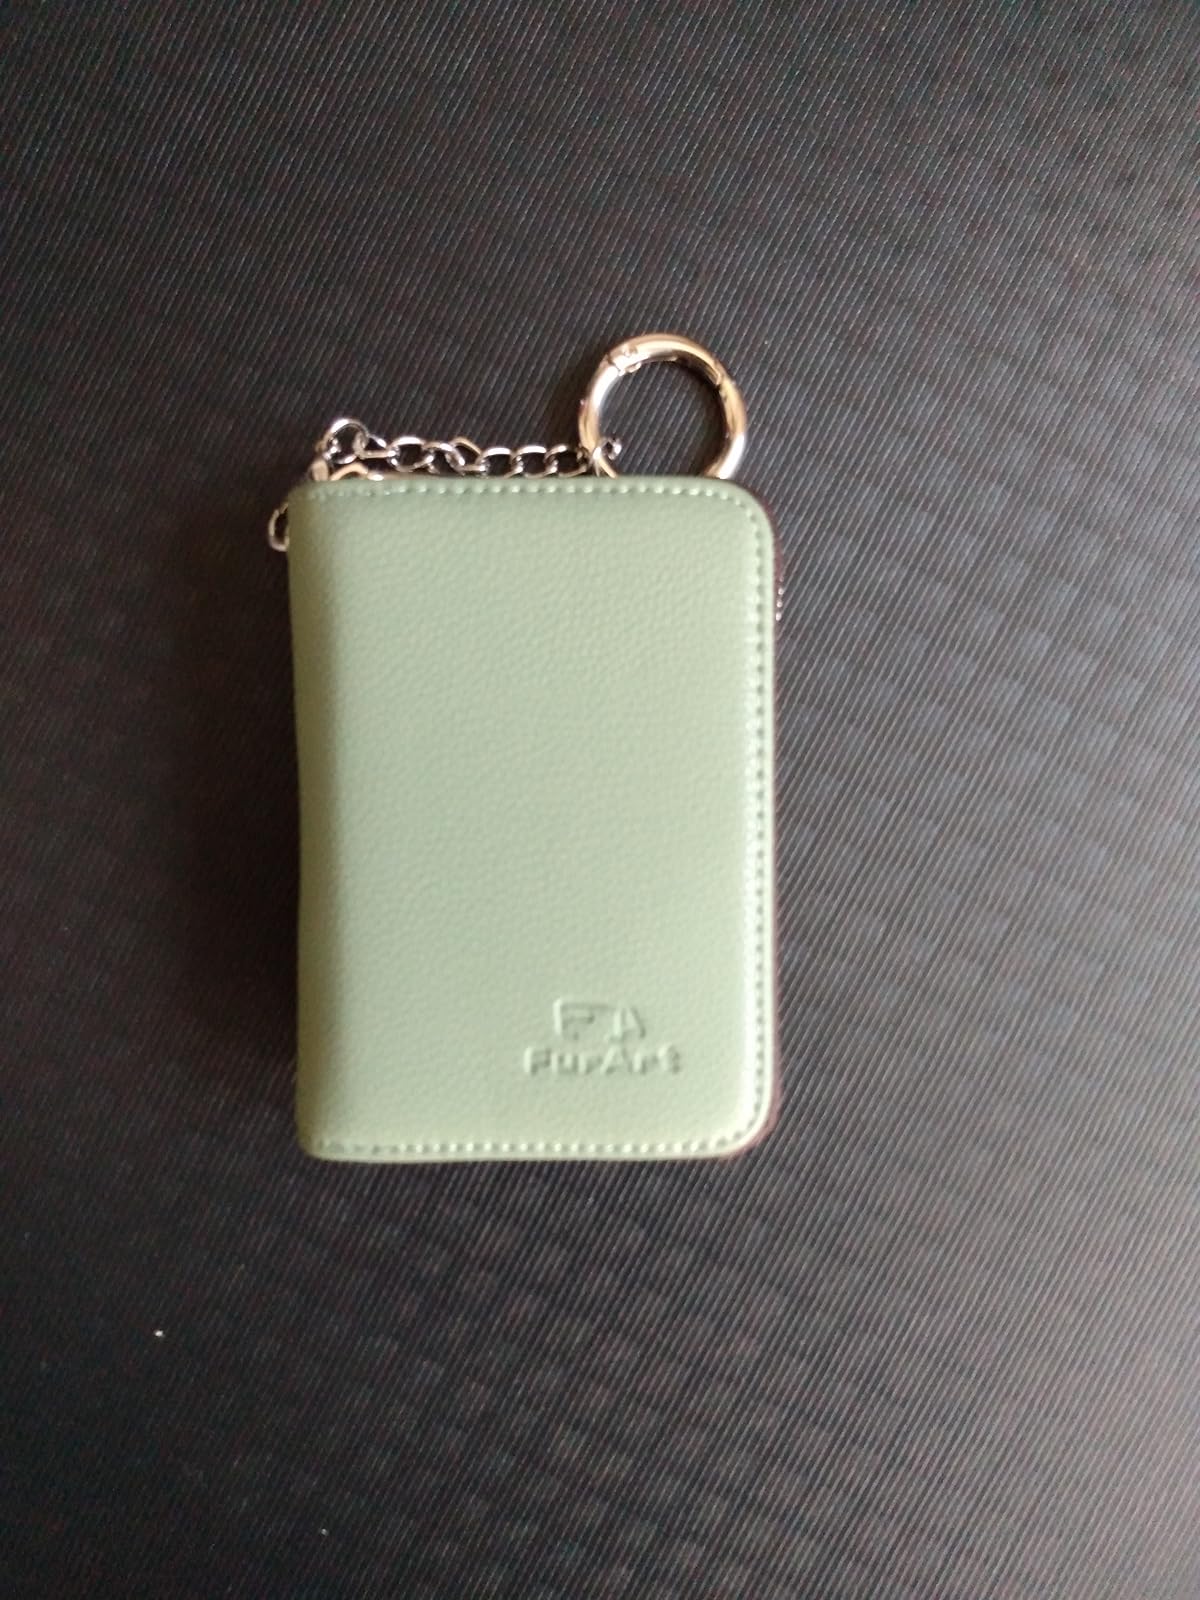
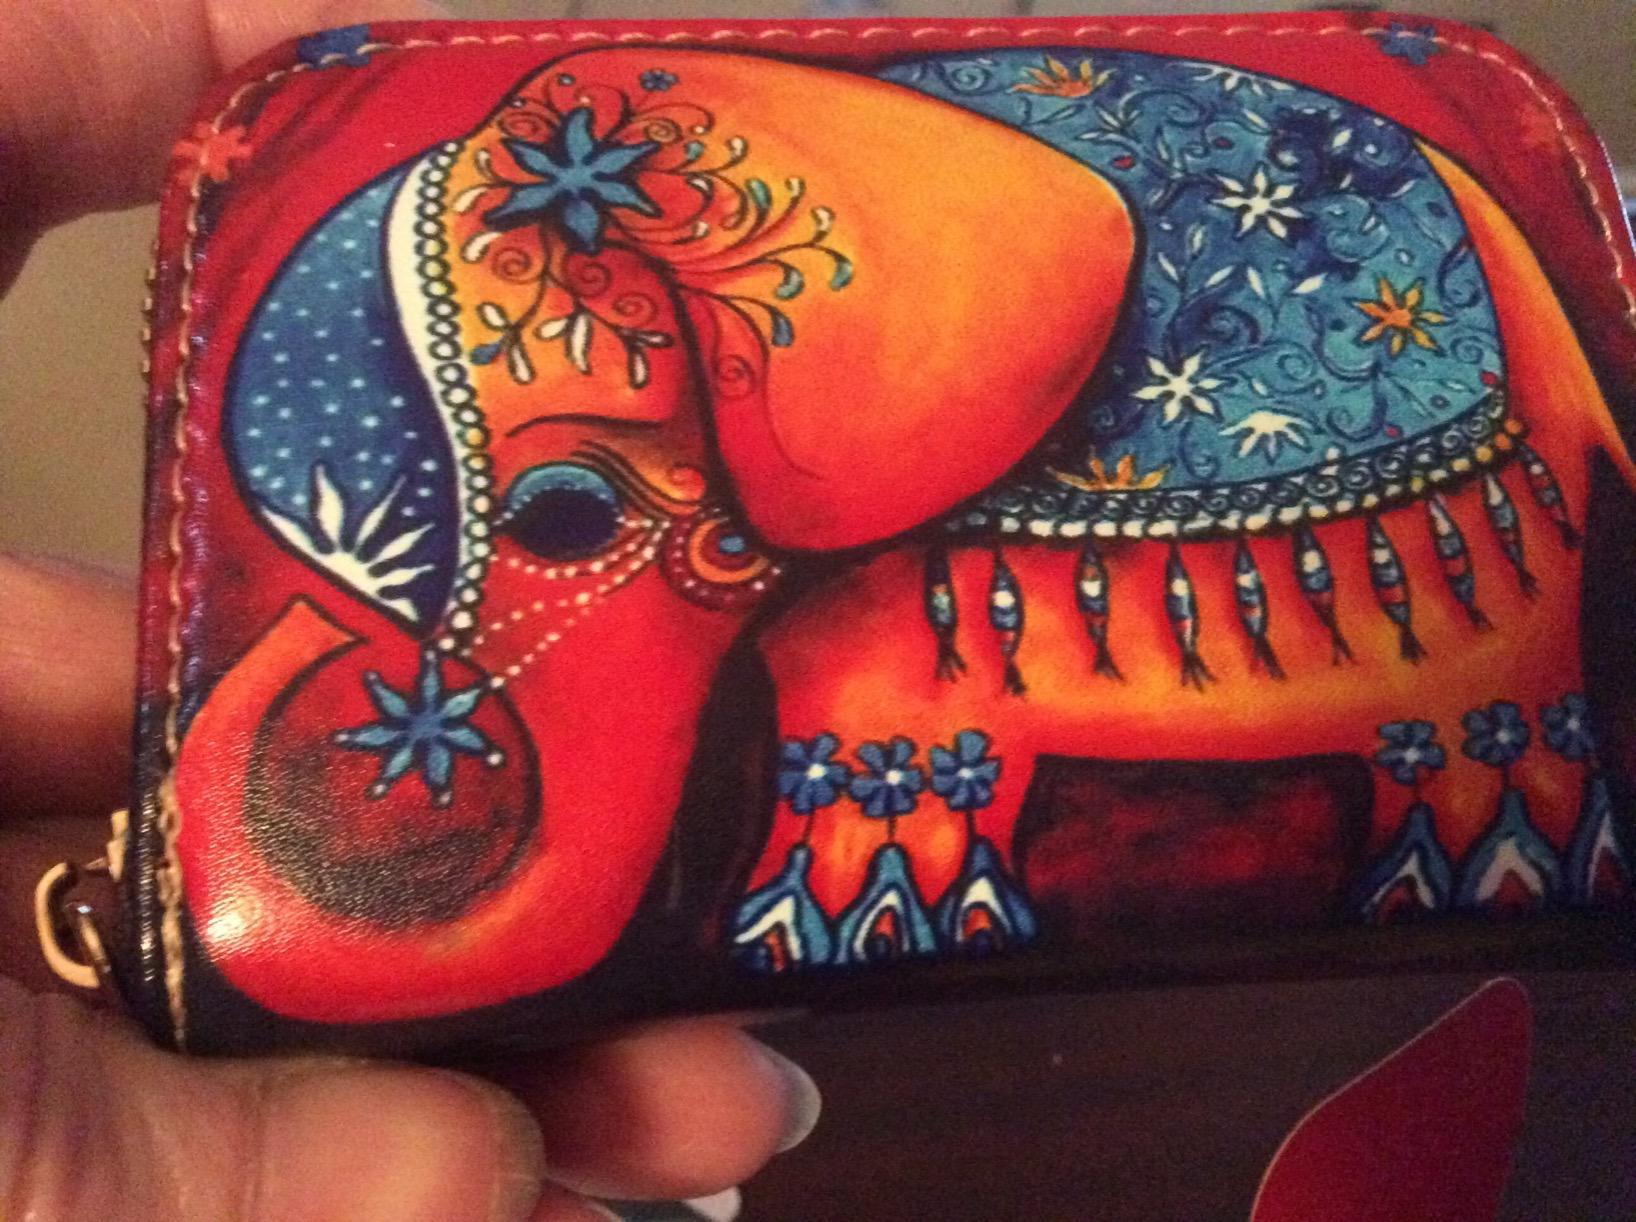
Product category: accessories_keychain
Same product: no